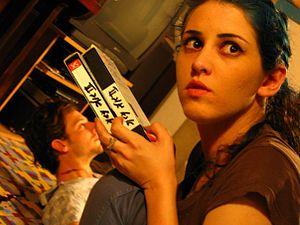
Veronica "Roni" Kedar, née le 27 avril 1984 à Tel Aviv, est une actrice, réalisatrice, scénariste, productrice et monteuse israélienne.